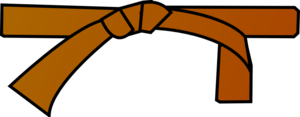
Judo / Konkurrenceregler / Bæltesystem
Judo er en moderne japansk kampsport, udviklet af Jigoro Kano i 1882 fra kampkunsten ju-jutsu, og består kun af en række kasteteknikker og holdegreb. Judo er baseret på shin-budo og oversættes bedst med den milde vej. Udøvere af judo kaldes jūdōka.